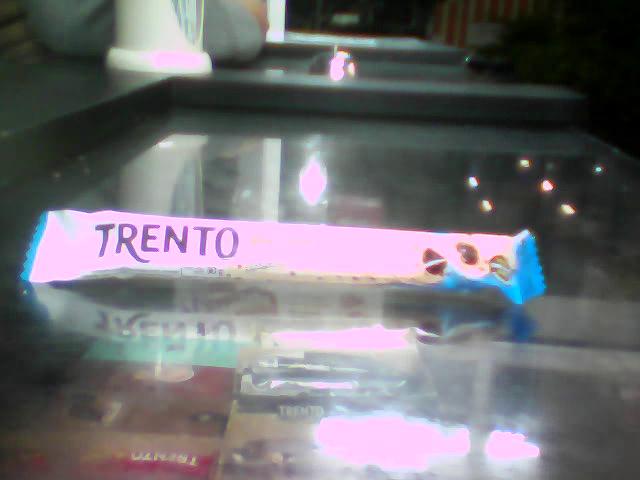
Label: plastics